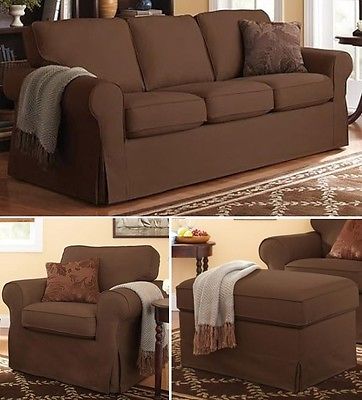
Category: sofa